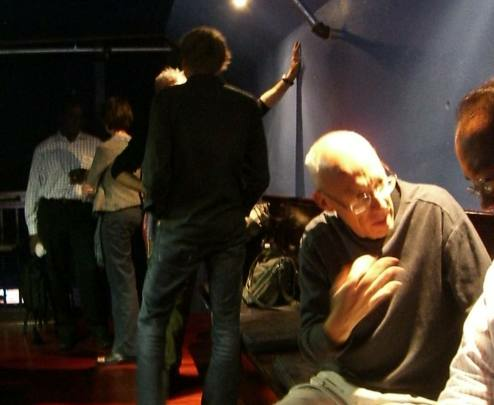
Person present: Yes